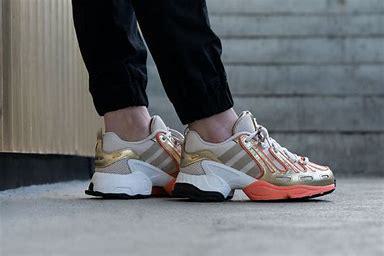
Brand: Adidas
Model: EQT Gazelle